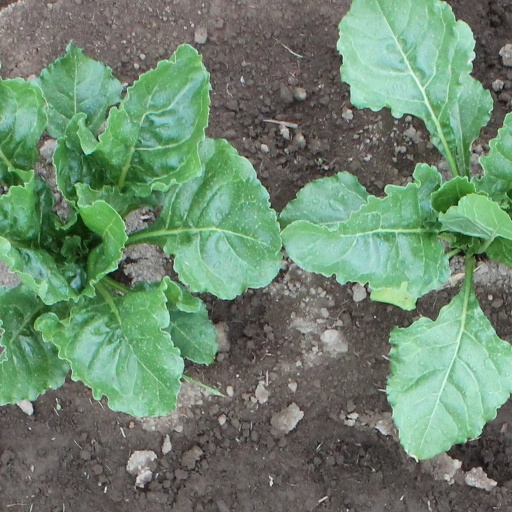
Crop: sugar beet